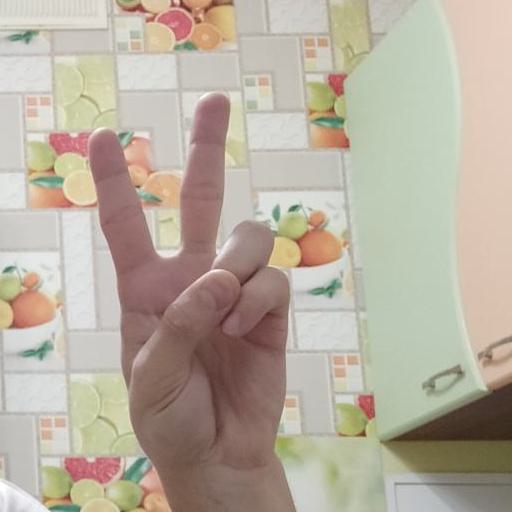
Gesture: peace